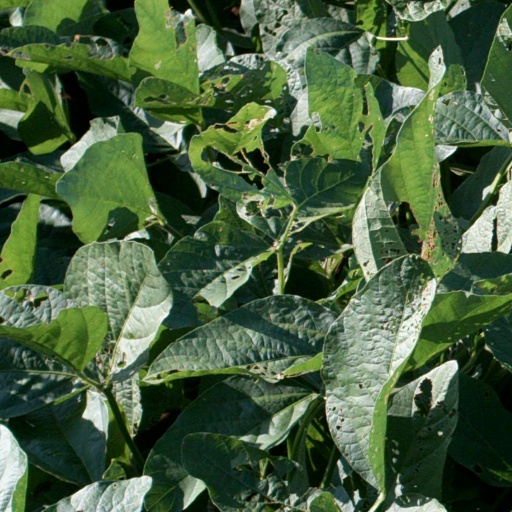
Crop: soybean